La Corbière, Haute-Saône

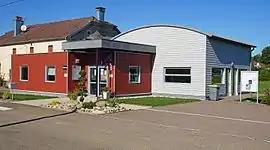
The town hall in La Corbière

La Corbière is a commune in the Haute-Saône department in the region of Bourgogne-Franche-Comté in eastern France.